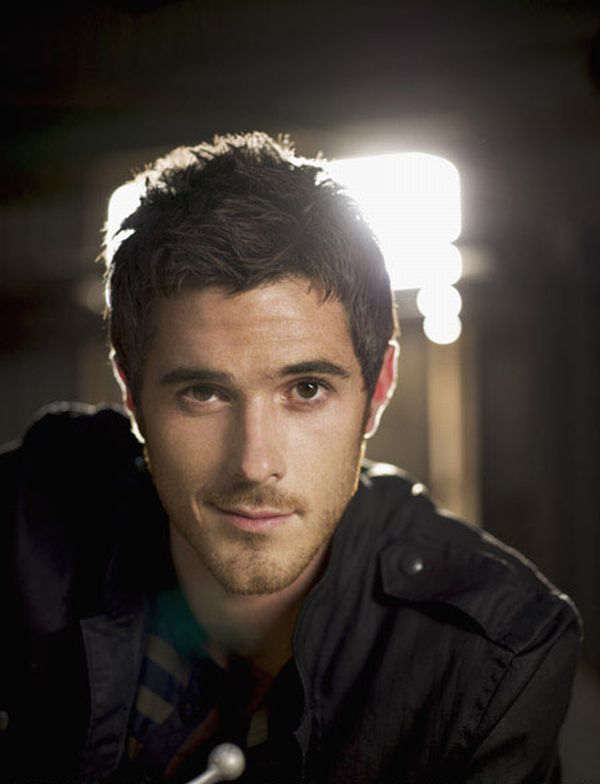
Portrait style: Real Portrait